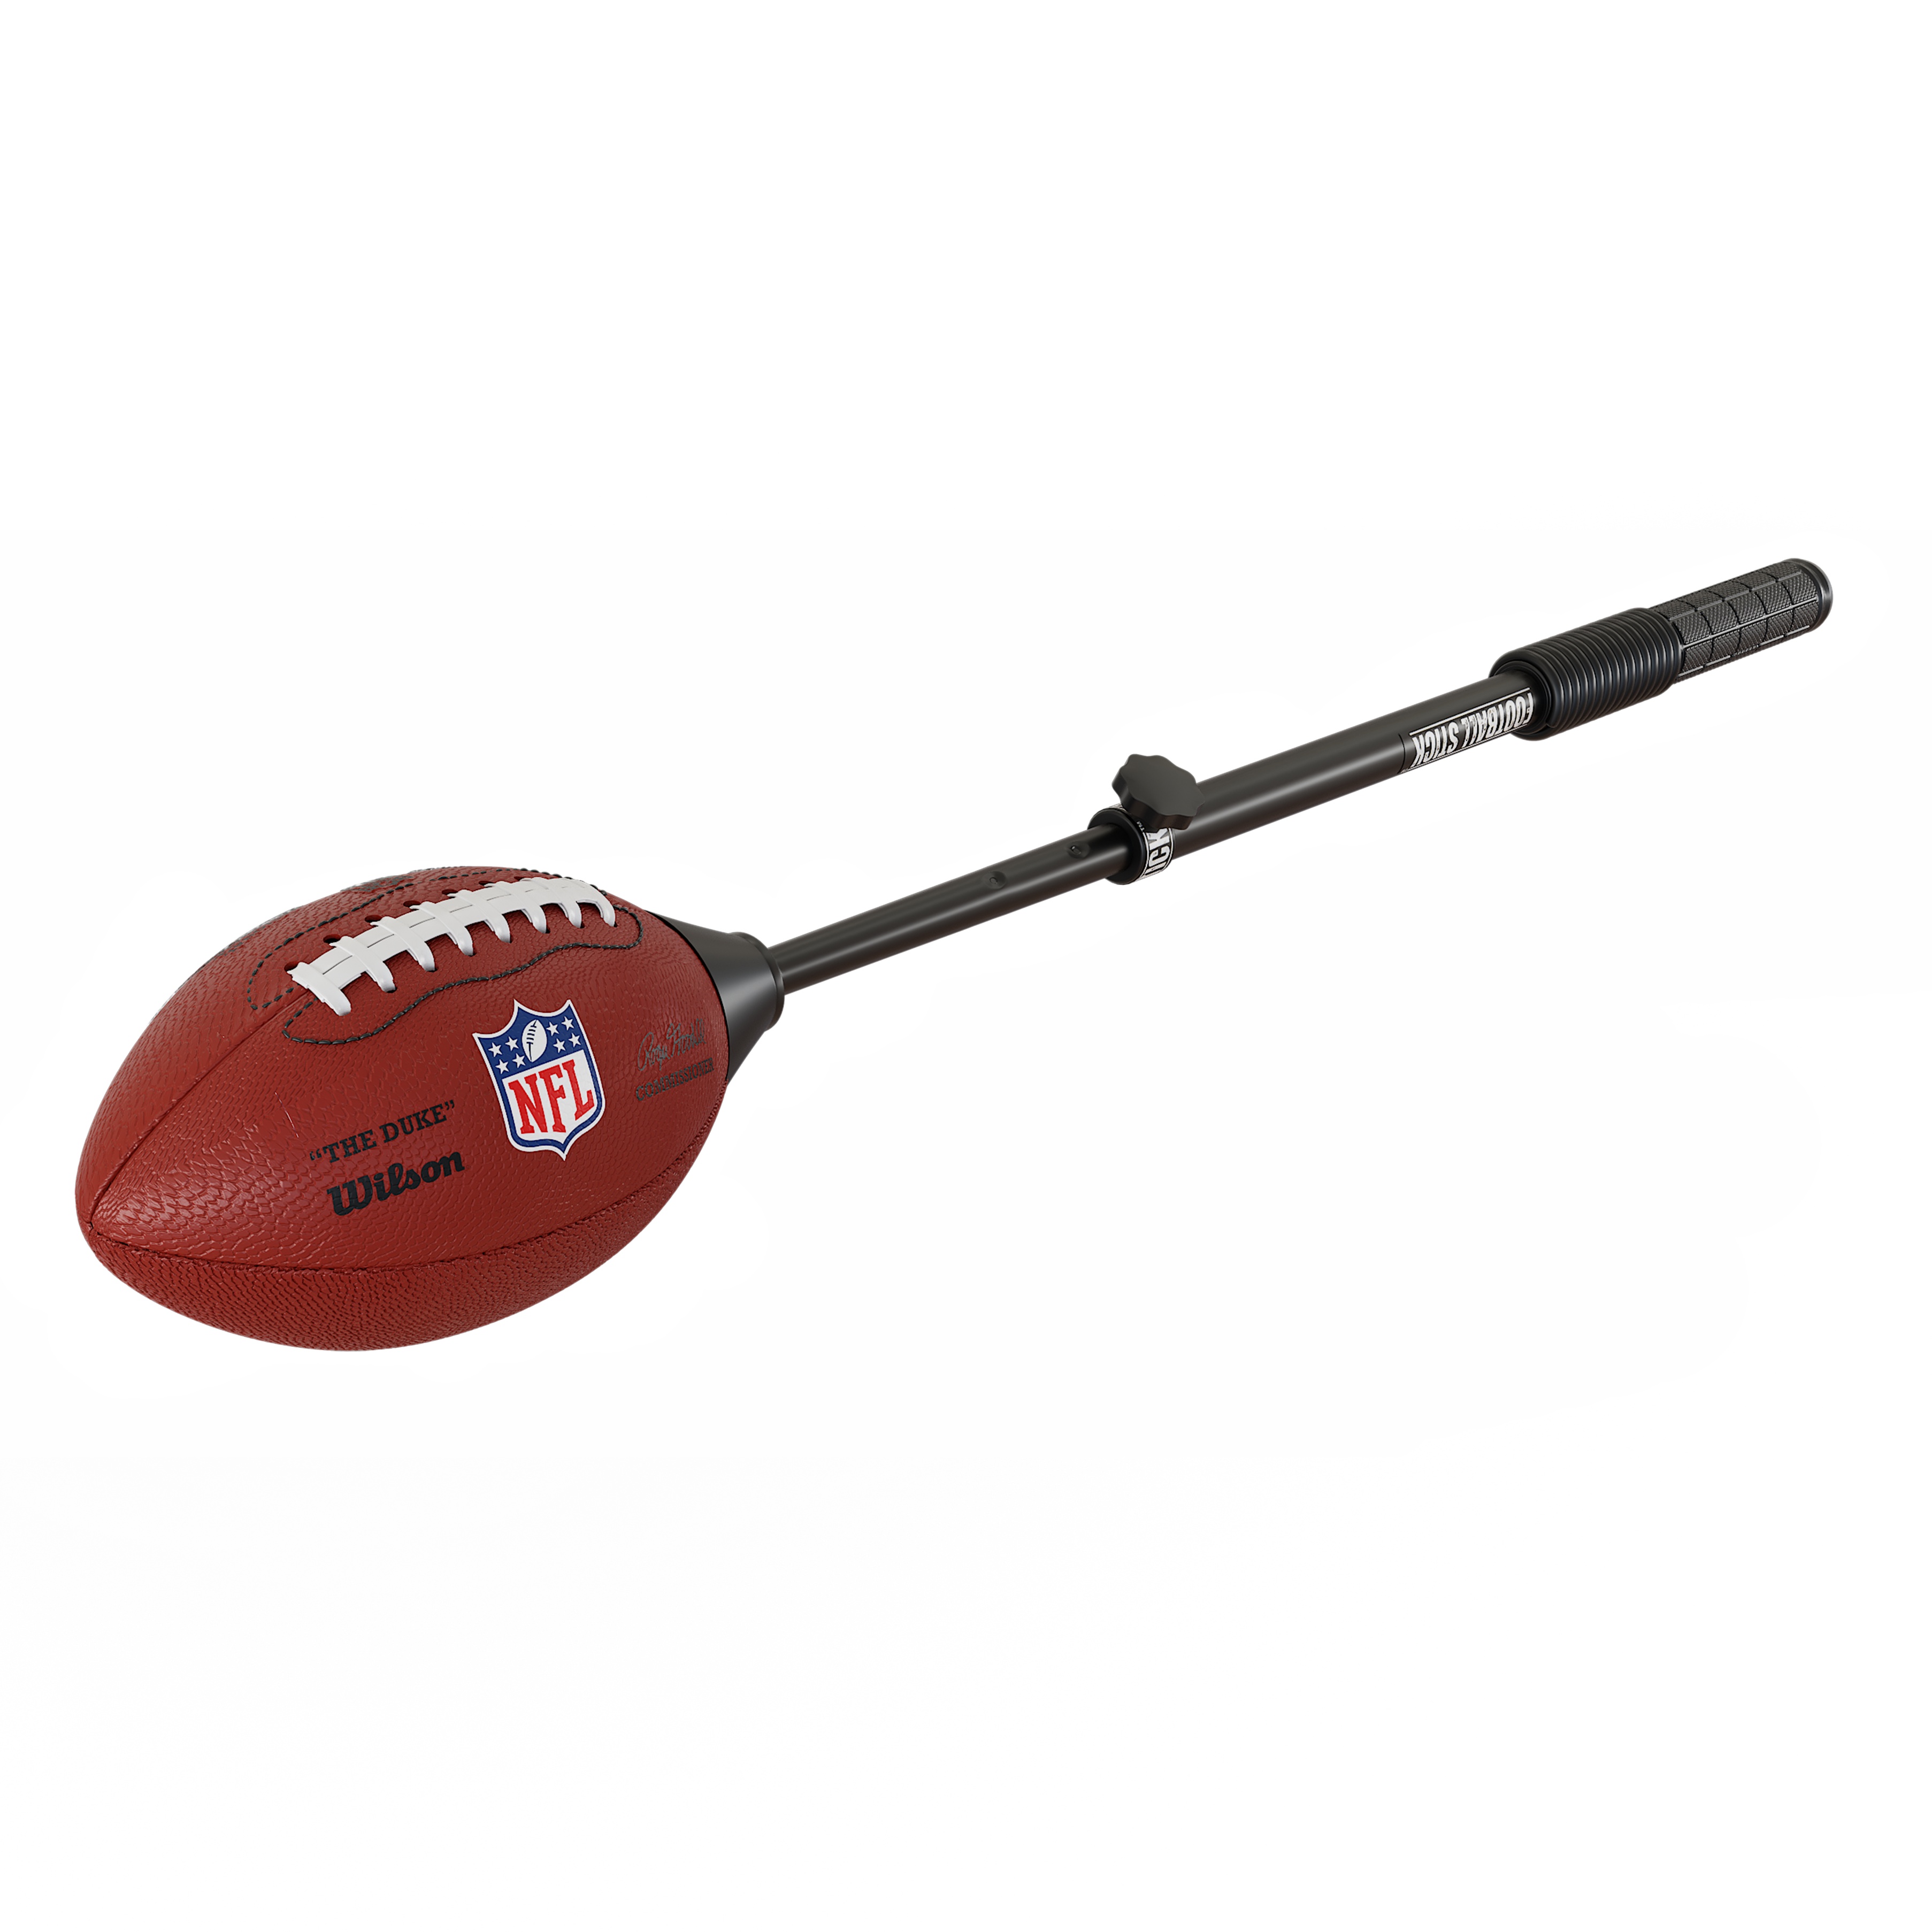
FOOTBALL STICK™ PROFESSIONAL Edition
Brand: FOOTBALL STICK
FOOTBALL STICK™ PRO Edition The FOOTBALL STICK™ NFL Edition is the premier training tool for professional football players and aspiring pros seeking to perfect their kicking performance. Designed to meet the rigorous demands of the NFL, this top-tier product enhances kicking accuracy, power, and consistency. Constructed with the highest quality materials for maximum durability, the NFL Edition is built to withstand the intense training regimens of professional athletes. The FOOTBALL STICK™ NFL Edition features advanced adjustable settings to replicate a wide range of game scenarios, providing players with the realistic practice they need to excel under pressure. Its sleek, ergonomic design ensures ease of use and portability, allowing athletes to train anywhere, from the practice field to the stadium. With cutting-edge performance tracking capabilities, players can analyze their kicks in detail, gaining valuable insights to fine-tune their technique. Essential for coaches and players alike, the FOOTBALL STICK™ NFL Edition is the ultimate tool for developing elite kicking talent and achieving peak performance in professional football. PRODUCT Information Version: NFL | Professional Edition Ball: NFL Game Ball Primary application: Training Tool Weight: 4 lbs. Water resistance: Yes Users: Kickers, Punters, Wide Receivers, Defensive Backs, Running Backs, Special Teams, Adjustable: Yes Color: Black UPC Code: 07721767790
Category: Sporting Goods > Athletics > American Football > American Football Kicking Tees & Holders